Question: What kind of pets are these?
Tambaya: Wasu irin dabbobin gidane waɗannan?
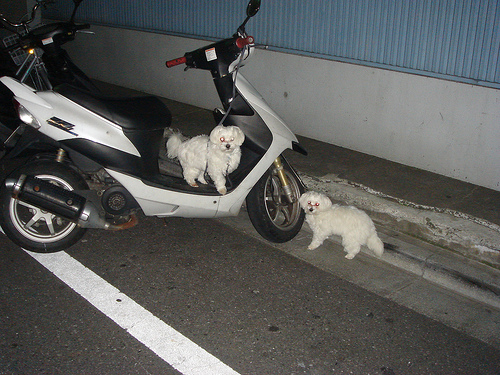
Answer: Dogs.
Amsa: Karnuka.